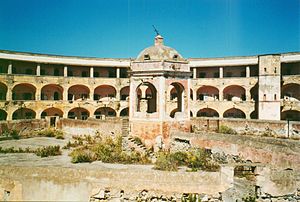
Santo Stefano
Det forladte fængsel på Santo Stefano
Santo Stefano er en ø i øgruppen Pontinske øer, beliggende i det Tyrrhenske hav mellem Rom og Napoli. Øen er ubeboet, og har et areal på 0,27 km². Det højeste punkt er 84 m.o.h.